After Dark (TV programme)

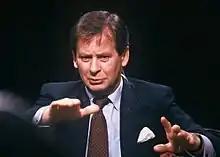
Ian Kennedy hosting "After Dark" in 1987

At the height of the Gulf War, Oliver Reed appeared on an edition discussing militarism, masculine stereotypes and violence to women, with a stated reason by host Helena Kennedy being that "he had often expressed views about masculinity and what it meant to be a real man." As it so happened, Reed had won a libel case against "The Sun" days prior to broadcast, which had called him a wife beater. "The Daily Telegraph" wrote in 2021 that "Reed's contributions to "After Dark" – and to British television history, thanks to much repeated clips – were indeed valuable: inappropriate comedy gold. Belligerent, disruptive, sloshed on half pints of wine...(Reed) freestyled about the dynamic between men and women". During the broadcast, Reed attempted to kiss the feminist author Kate Millett, and was eventually asked to leave by the rest of the panel. A member of the production team later wrote that Reed "got famously sloshed but perhaps not quite as much as viewers may have thought (or as other guests had been – the drinking record was held by philosopher A. J. Ayer)". Another guest on the programme, author Neil Lyndon, wrote an article in "The Independent" about the experience.